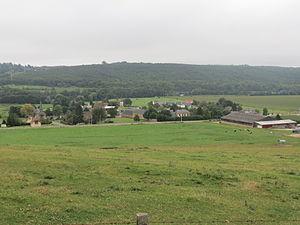
Vue de Perruel depuis la lisière de la forêt, près du cimetière.
Perruel est une commune française située dans le département de l'Eure, en région Normandie.